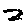
Label: 2